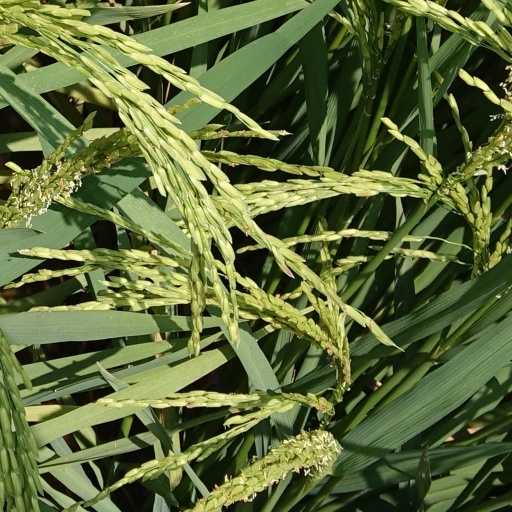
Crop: rice